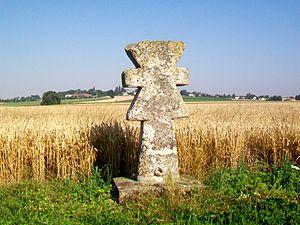
La croix pattée de Guiry-en-Vexin, en pleins champs
Cette liste recense les monuments historiques du département du Val-d'Oise, en France.
Une croix pattée est un type de croix chrétienne dont les bras sont étroits au niveau du centre et larges à la périphérie, le nom venant du fait que les bras de la croix font penser à des pattes. Il existe plusieurs variantes de croix pattée.
Guiry-en-Vexin est une commune française située dans le département du Val-d'Oise en région Île-de-France. Ses habitants sont appelés les Guériciens.